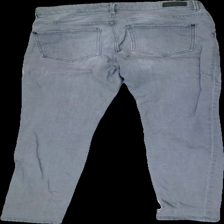
View: back
Type: Jeans
Category: Ladies
Brand: Lindex
Colors: Grey
Material: 58% cotton 42% viscose
Cut: Regular
Size: 40
Season: All
Trend: Denim
Stains: Minor
Damage: fläck
Damage location: middle left
Price range: 50-100
Recommended usage: Reuse
Description: grå jeans med liten fläck fram